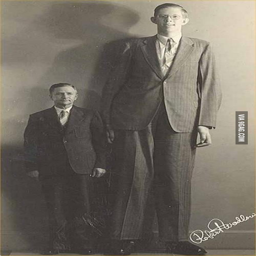
man , the tallest man in recorded history , standing with his father of 511 .